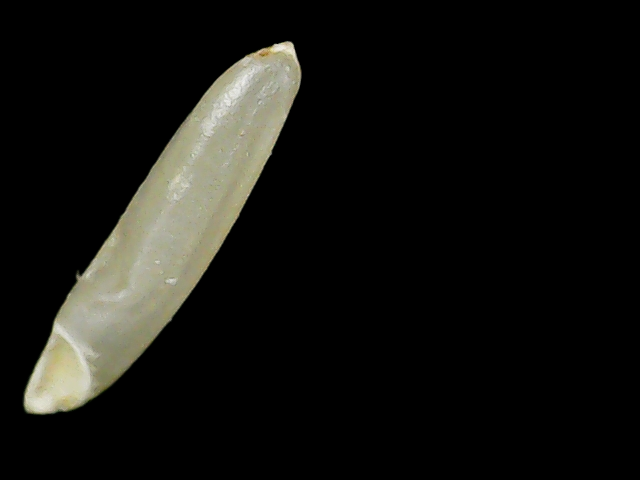
Rice variety: Binadhan25